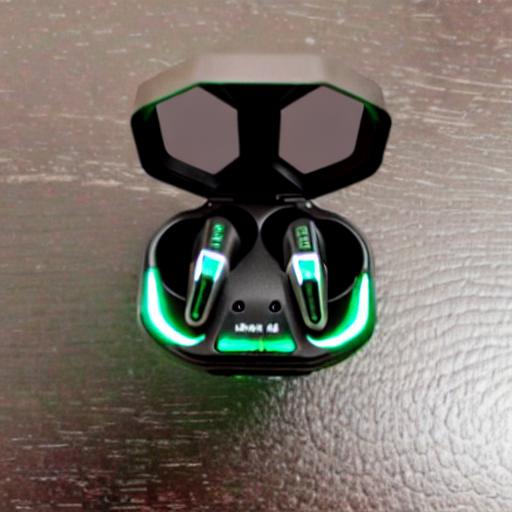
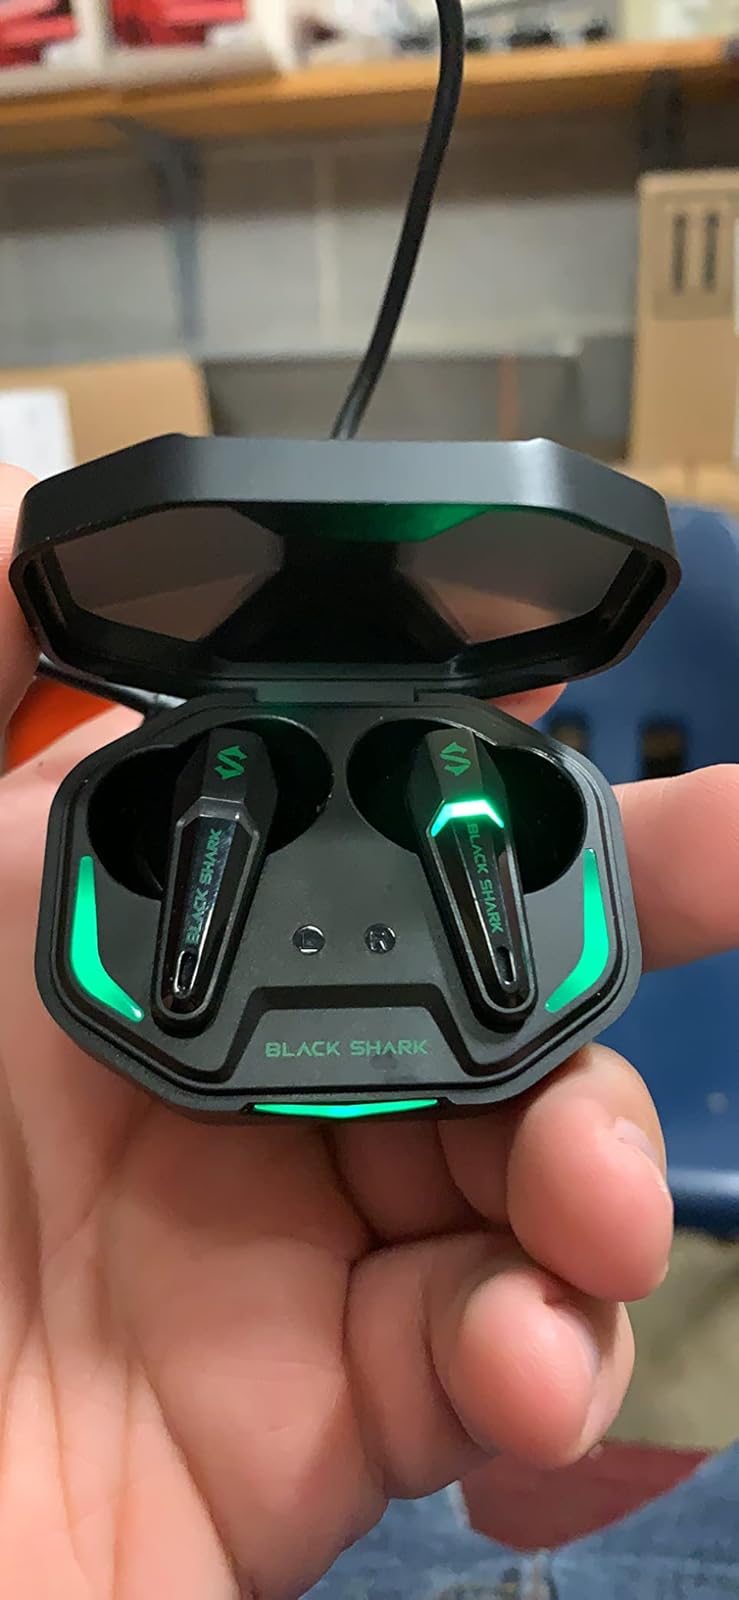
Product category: earbuds
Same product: no